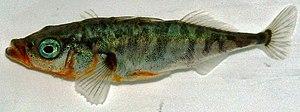
Cette liste commentée recense l'ichtyofaune d'eau douce en France métropolitaine. Elle répertorie les espèces de poissons dulçaquicoles français actuels et celles qui ont été récemment classifiées comme éteintes. Comme ici n'est référencé que la France métropolitaine, cette liste ne comptabilise pas les animaux présents dans les territoires de la France d'outre-mer, qui sont des régions disséminées un peu partout dans le monde.
L'épinoche, à ne pas confondre avec l'épinochette, est un petit poisson de la famille des Gasterosteidae. Il était très commun dans l'hémisphère nord et est en voie de régression, sans être encore considéré comme menacé par l'UICN en raison de bonnes capacités estimées de résilience écologique. De petite taille et bardé d'épines, il n'est pas considéré comme une espèce d'intérêt halieutique ou commercial, mais il est arrivé que ce poisson ait été intégré en Scandinavie parmi les poissons transformés en farine de poisson et huile de poisson.
Cette liste commentée recense l'ichtyofaune d'eau douce au Québec. Elle répertorie les espèces de poissons dulçaquicoles québécois actuels et celles qui ont été récemment classifiées comme éteintes. Cette liste comporte 120 espèces réparties en 19 ordres et 26 familles, dont deux sont « en danger » et deux autres sont « vulnérables ».
La communication est l’échange d’informations entre un émetteur et un receveur. Dawkins et Krebs définissent la communication comme étant l’action d’un émetteur qui influence le système sensoriel d’un récepteur, ce qui change le comportement du récepteur au bénéfice du premier, le bénéfice se manifestant par une augmentation de la fitness de l’émetteur.